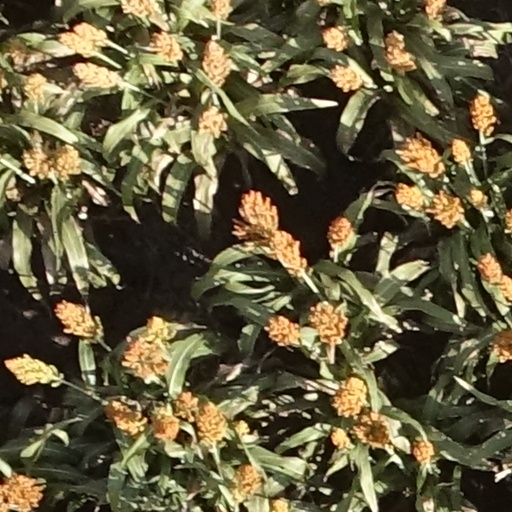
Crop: sorghum